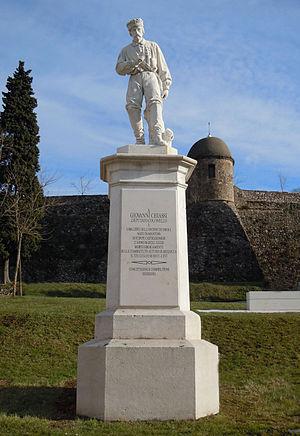
Giovanni Chiassi, né à Mantoue le 15 janvier 1832 et mort à Ledro le 21 juillet 1866, est un militaire et un député italien.